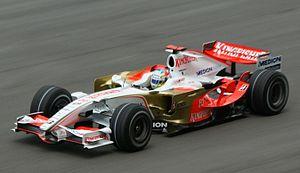
La Force India VJM01 est la monoplace de Formule 1 engagée par l'écurie indienne Force India dans le cadre du championnat du monde de Formule 1 2008. Elle est pilotée par l'Allemand Adrian Sutil et l'Italien Giancarlo Fisichella et le pilote d'essais est l'Italien Vitantonio Liuzzi.